Creio

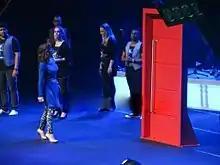
The stage door used by Ana Paula Valadão.

The Day June 9, 2012 arrived and "Creio " recording was performed. The Diante do Trono could muster in the Sambadrome, 350,000 people. However, according to the military police throughout the march were 750-800 thousand people. Due to the large presence of the public, Roger Oliver commented in his report published on the website: "I believe the project says that the gospel has its mainstream and that a ministry of 15 years on the road can still cause so much success in the media generally only burn a CD and DVD. had the Beatles in rock, pop Michael Jackson and the gospel we have the Ministry of Praise Diante do Trono".